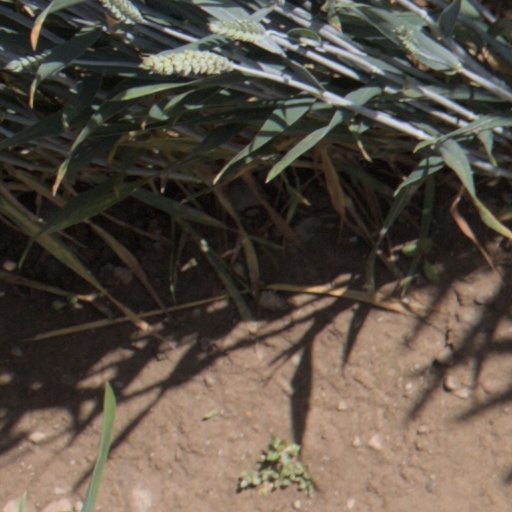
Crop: wheat